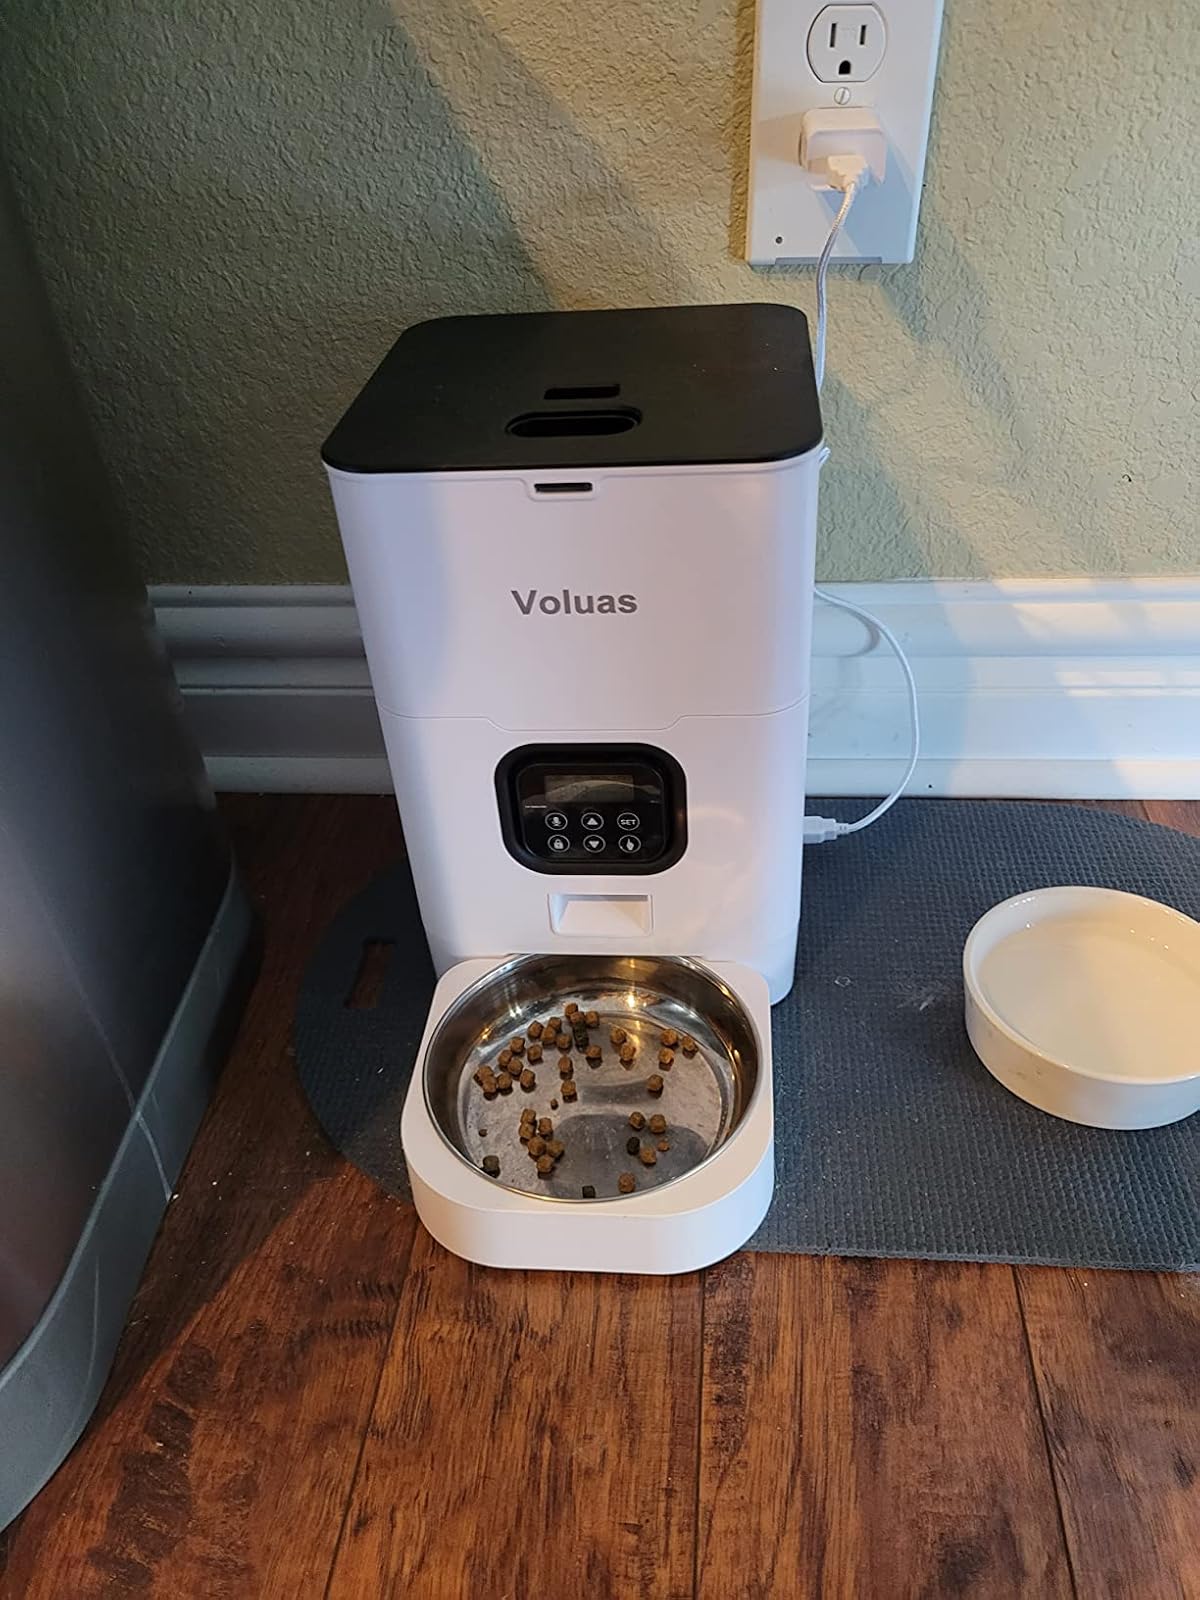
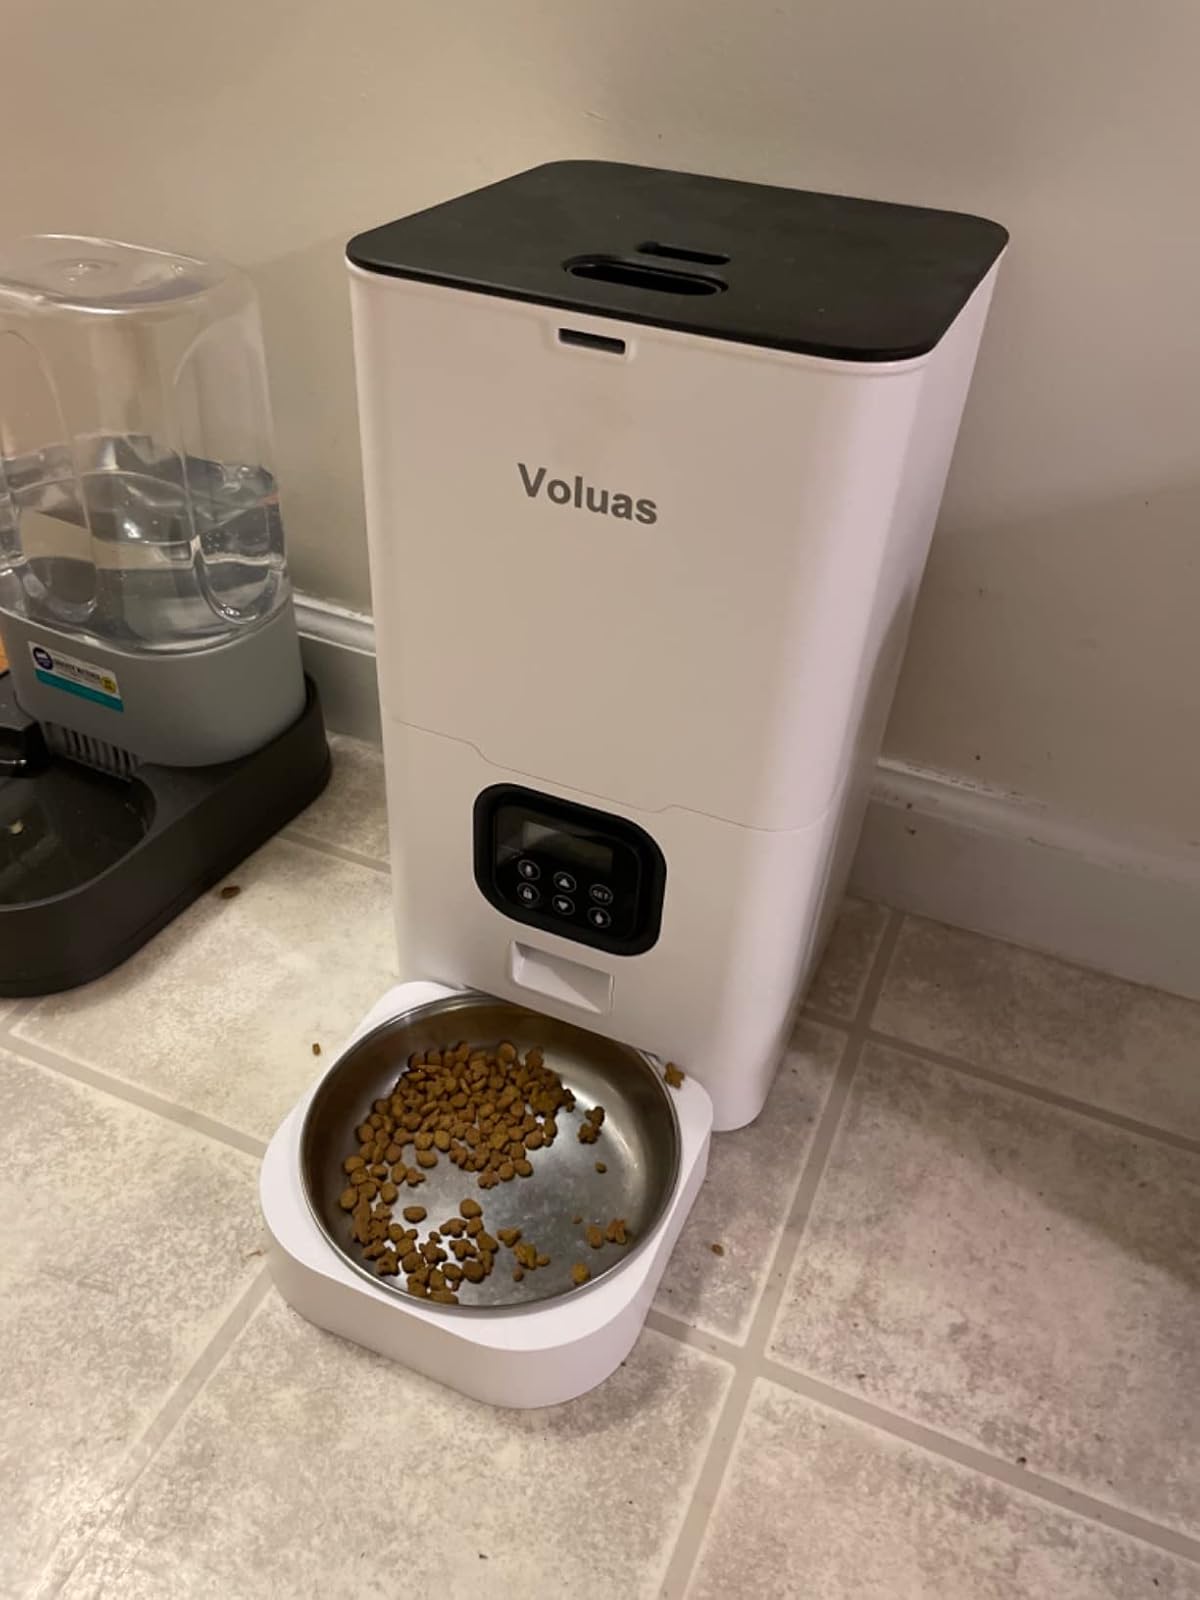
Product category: items_feeder
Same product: yes